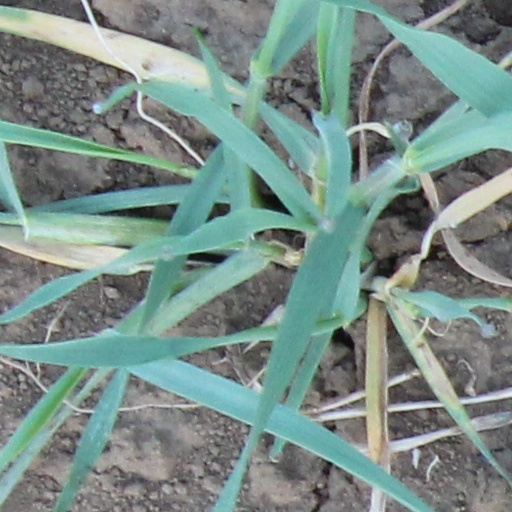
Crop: wheat